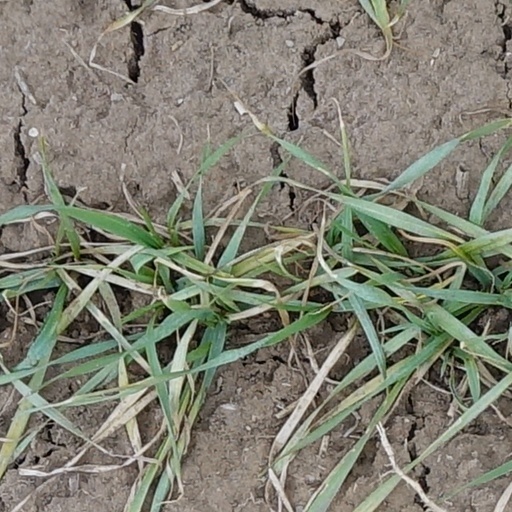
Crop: wheat